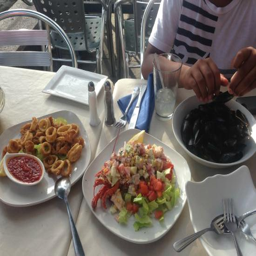
beautiful on the eye and tongue